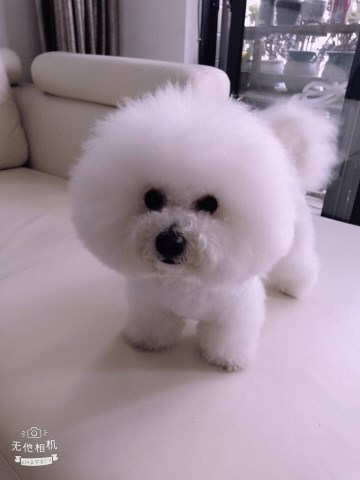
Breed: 3083-n000117-Bichon_Frise